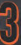
Number: 3